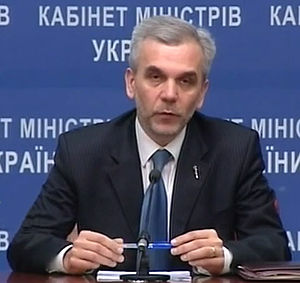
Regeringen Jatsenjuk I / Ministre
Regeringen Jatsenjuk I var den midlertidige regering i Ukraine mellem 27. februar og 26. oktober 2014. Den tiltrådte under Euromajdan, hvor voldelige gadeoptøjer og et antal dødsfald førte til, at den siddende regering mistede sit parlamentariske grundlag. Den midlertidige regering, som blev ledet af Arsenij Jatsenjuk, sidder på et mandat fra det ukrainske parlament, og fik fornyet støtte i maj af den nyvalgte præsident, Petro Porosjenko.